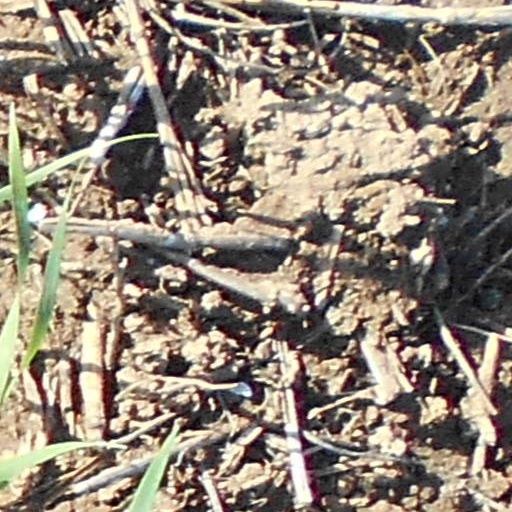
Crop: wheat